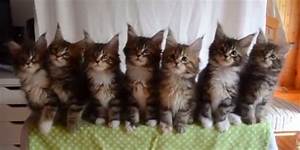
Label: gatto